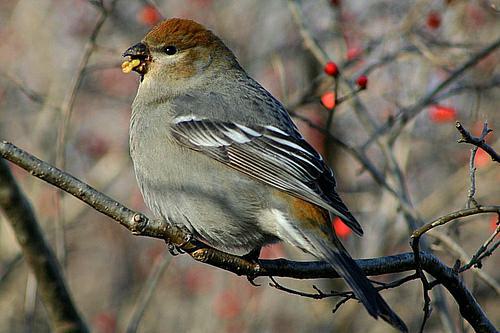
A photo of a pine grosbeak